River Avon, Warwickshire

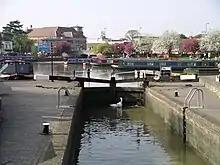
One of the two lock gates between the River Avon and the Stratford-on-Avon canal

Meanwhile, the Upper Avon Navigation between Stratford and Evesham was owned by relatives of Lord Windsor, who had died in 1758, and its condition gradually deteriorated. Because of the sinuous course of the upper river, it was never really considered as a through navigation, except for a brief period when William James thought it could become a through route. He bought all of the shares in the Upper Avon company in 1813, and persuaded the Stratford Canal shareholders that there should be a junction between their canal and the river at Stratford, which was opened on 24 June 1816. In 1822, he spent £6,000 repairing the locks on the upper river, and became bankrupt. The navigation was taken over by seven men, all connected with the Stratford Canal, who turned Lucy's lock at Stratford into a two-rise staircase lock, constructed three new locks, and improved the river by dredging. Most of the subsequent traffic was local, competing with the Lower Avon for the delivery of coal to Evesham. The Upper Avon was leased to the Stratford Canal from 1842, but there was little traffic, and the lease was not renewed in 1847. The arrival of the Oxford, Worcester and Wolverhampton Railway at Stratford sealed its fate, and when the company failed to sell the navigation to local landowners for £150, they effectively abandoned it in 1857. John Broughton, who was the railway manager at Stratford, was persuaded to buy the navigation for £300 by local traders, but the venture was short-lived. Broughton was succeeded, and the railway, now called the West Midland Railway, became part of the Great Western Railway. In 1875, the GWR decided it would no longer maintain the river, and an appeal to the Railway Commissioners in 1877 ruled that they were not obliged to do so.